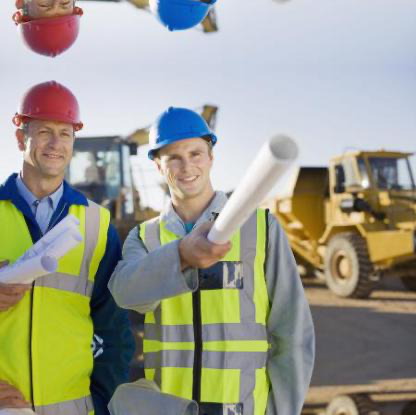
Objects in the image:
label: helmet
label: helmet
label: helmet
label: helmet